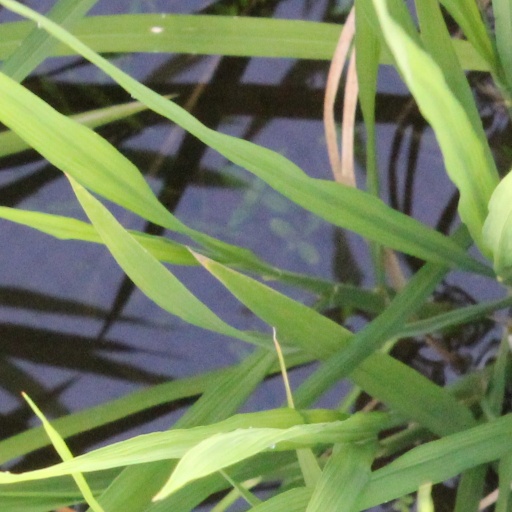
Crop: rice